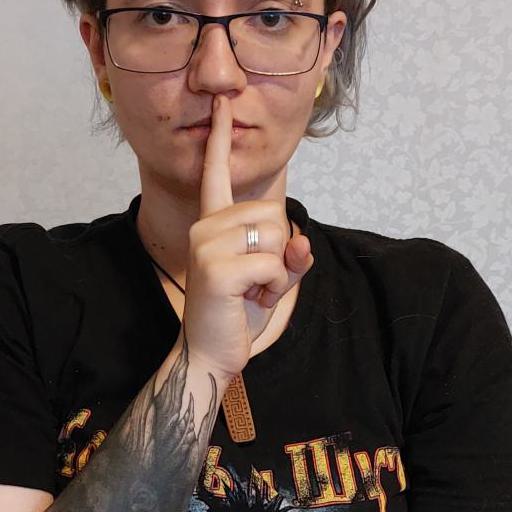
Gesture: mute